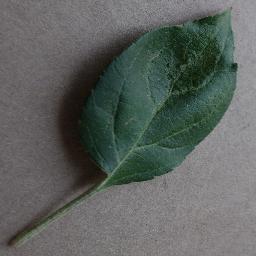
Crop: apple
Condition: healthy